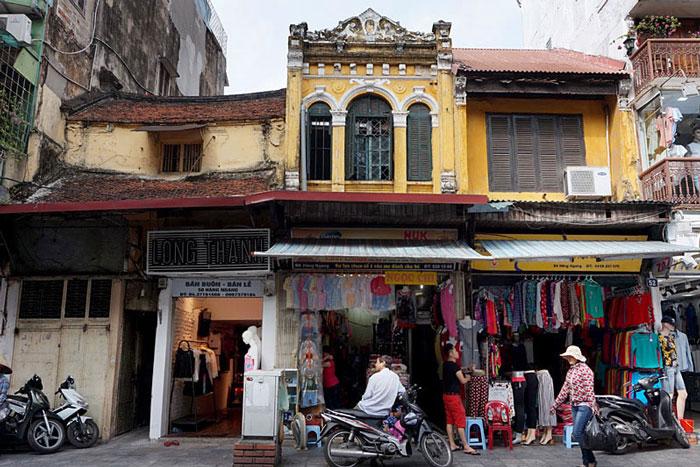
ở trên con phố có một vài cửa hàng quần áo cạnh nhau